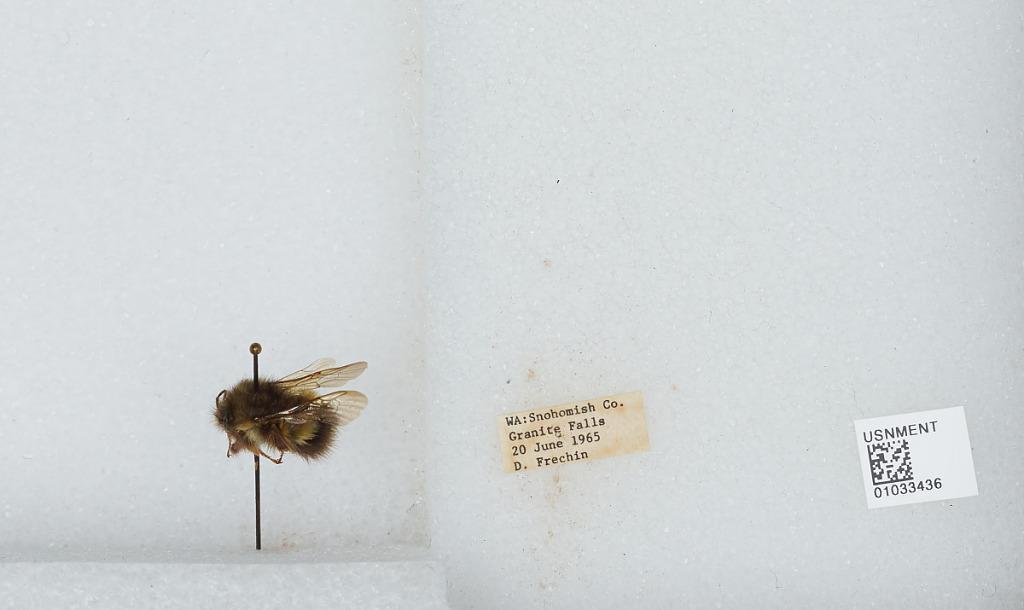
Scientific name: Bombus (Pyrobombus) sitkensis Nylander
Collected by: D. Frechin
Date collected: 1965-6-20
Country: United States
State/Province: Washington
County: Snohomish
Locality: Granite Falls
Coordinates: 48.0828, -121.97